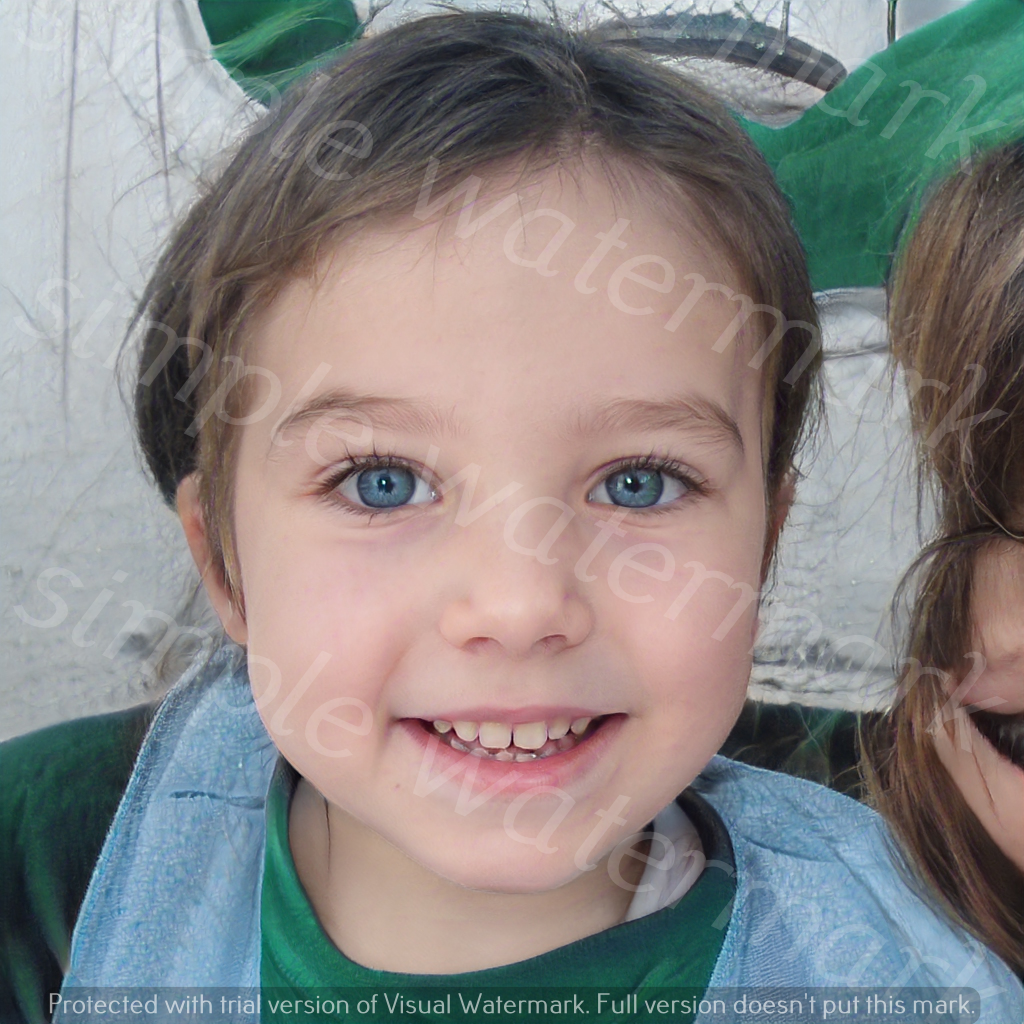
Label: Watermark